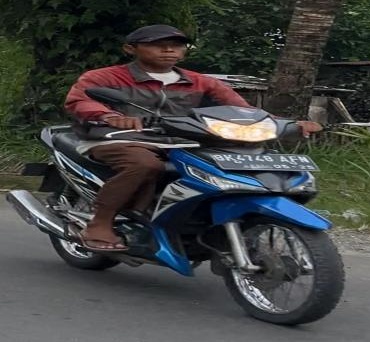
person-with-helmet: 0
person-without-helmet: 1